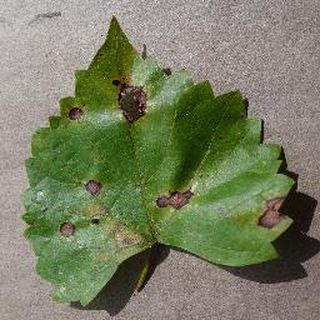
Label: grape_black_rot